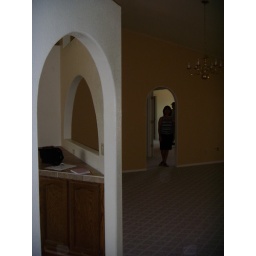
mom standing in the master bedroom doorway